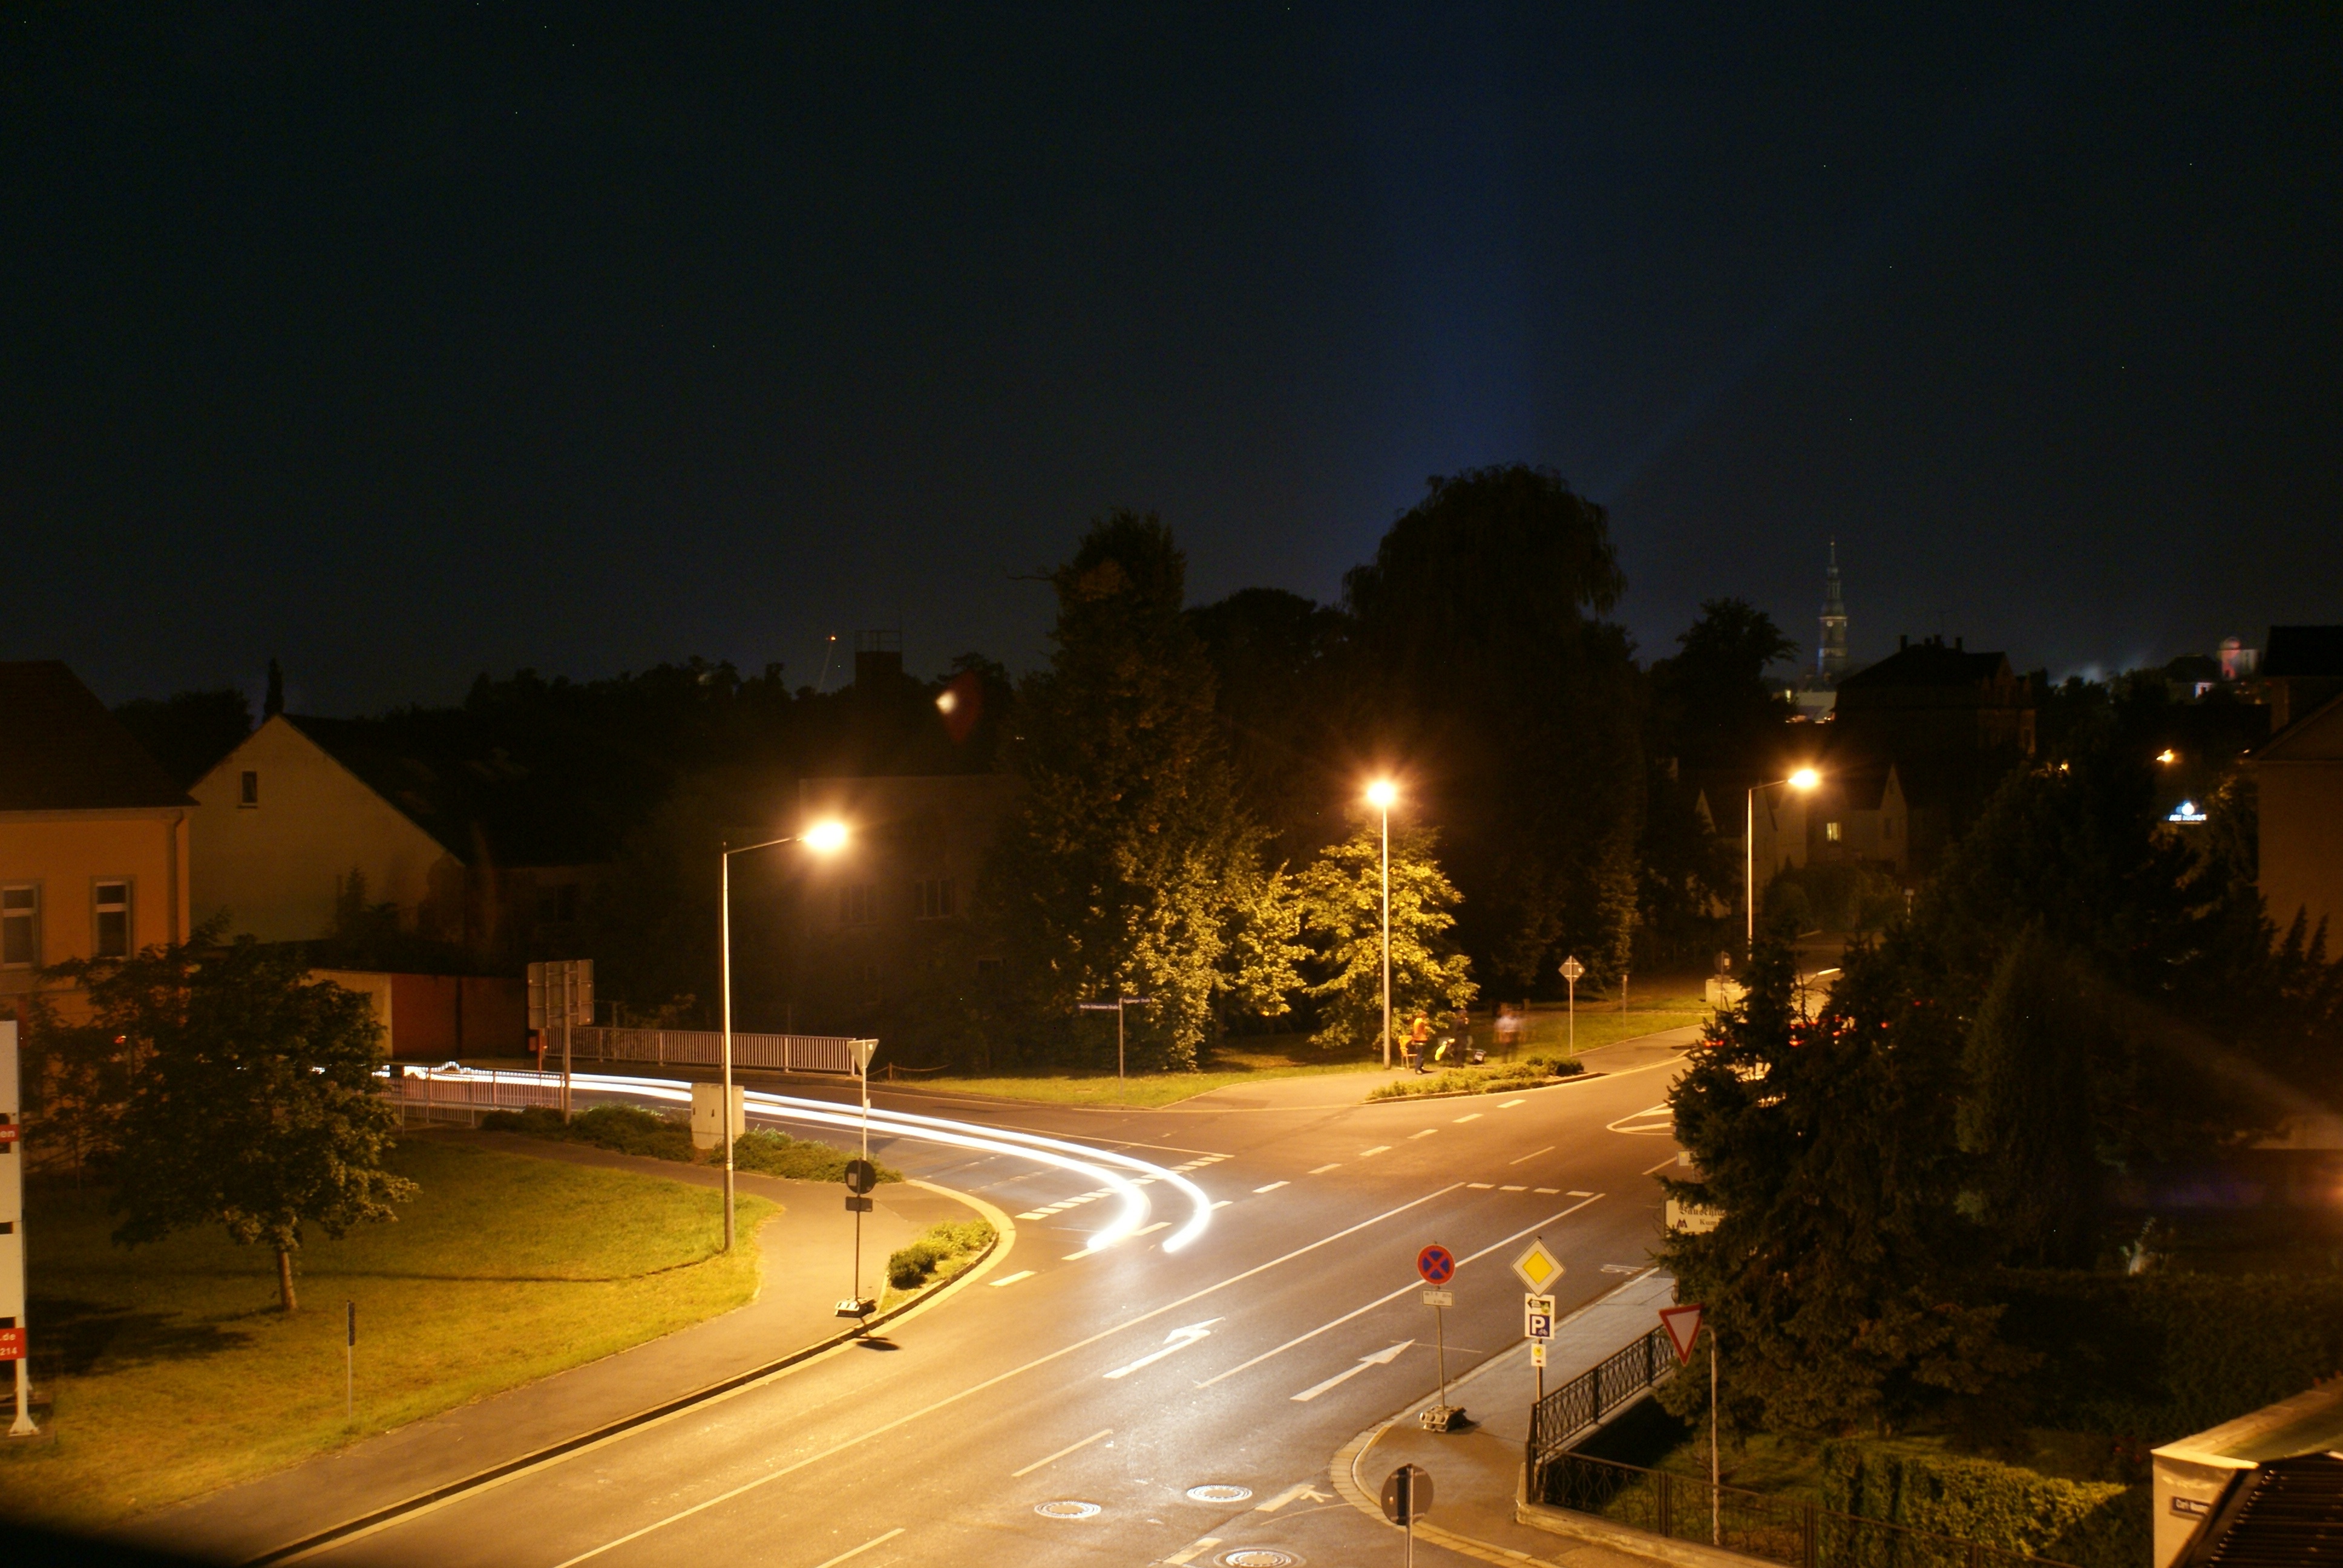
light, road, traffic, night, morning, cityscape, dusk, evening, weather, darkness, street light, lighting, long exposure, lights, midnight, car headlights